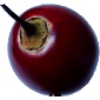
Label: tamarillo